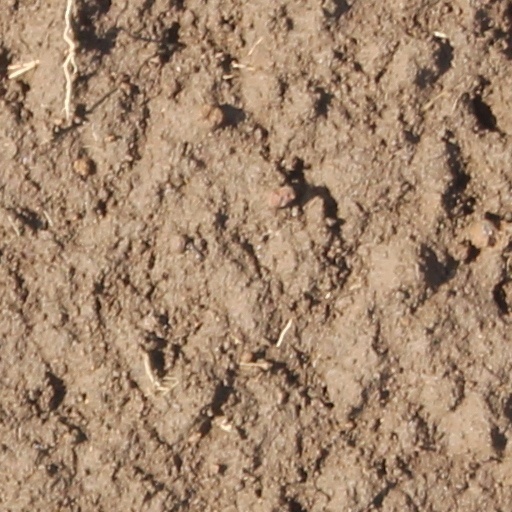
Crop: wheat